Belgard District

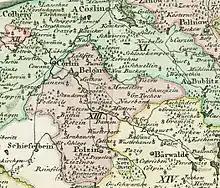
Belgard-Polzin district in the 18th century

In Pomerania, which had belonged to Brandenburg-Prussia since 1648, a district reform was carried out in 1724. The number of districts and associated district councils were significantly reduced in order lessen the strong territorial fragmentation that had arisen as a result of the complicated aristocratic possessions in Eastern Pomerania. The existing Belgard and Polzin districts were merged into Belgard-Polzinscher district on January 1, 1725. The district included the towns of Belgard and Polzin, the royal office of Belgard, and a large number of noble villages and estates.